Shawl

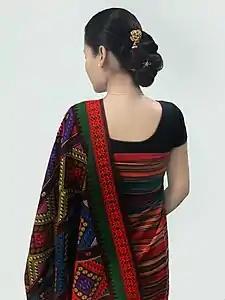
Traditional Hajong Argon shawl.

Kashmiri shawls were high-fashion garments in Western Europe in the early- to mid-19th century. Shawls in the Indian style were manufactured in the city of Norwich, Norfolk from the late 18th century. The "Norwich shawl" was produced by hand weavers using silk and worsted and supplied the high end of the market. Paisley shawls, imitation Kashmiri shawls woven in Paisley, Renfrewshire, are the origin of the name of the traditional paisley pattern. Decline in market for expensive shawls, due to changes in fashion and the mass market competition from industrial production led to the ending of Norwich shawl making in the 1870s.